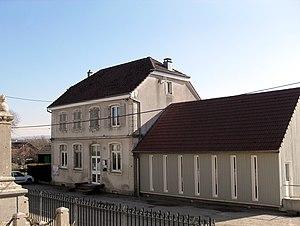
La mairie de Villars-le-Sec
Villars-le-Sec est une commune française située dans le département du Territoire de Belfort en région Bourgogne-Franche-Comté.